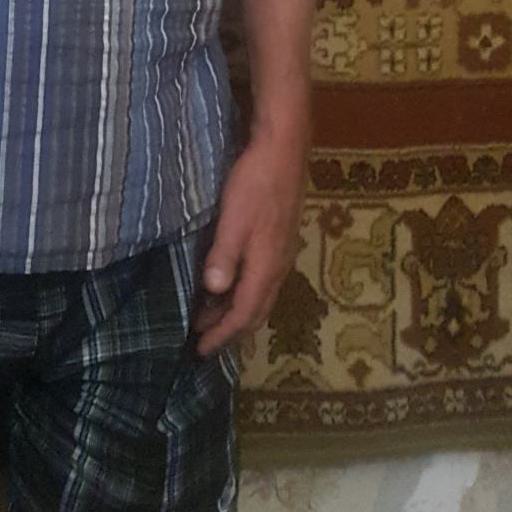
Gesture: no_gesture